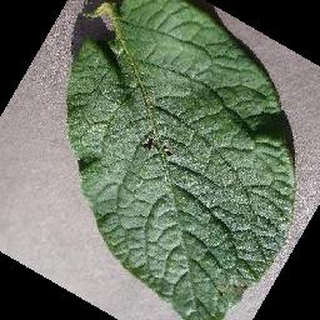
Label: healthy_potato